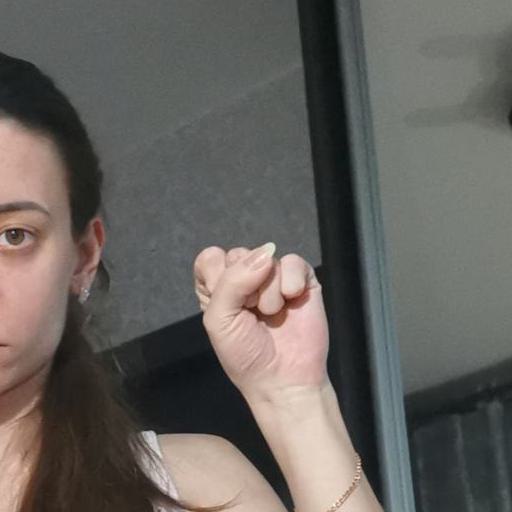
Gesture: fist